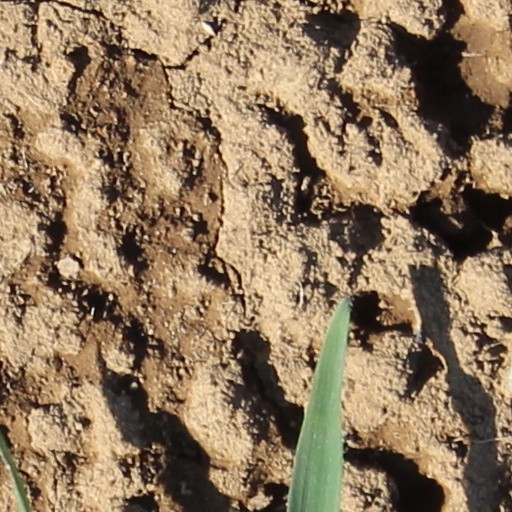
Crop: wheat